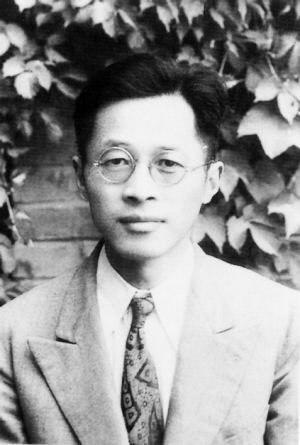
Wang Ganchang, né le 28 mai 1907 à Changshu et mort le 10 décembre 1998 à Pékin, est un physicien nucléaire chinois. Il fut l'un des initiateurs de la recherche en physique nucléaire, mais aussi en rayons cosmiques et sur la physique des particules en Chine. Wang figurait parmi les meilleurs leaders, pionniers et de scientifiques du programme chinois de dissuasion nucléaire. Il a été membre de l'Académie chinoise des sciences et membre du parti communiste chinois.